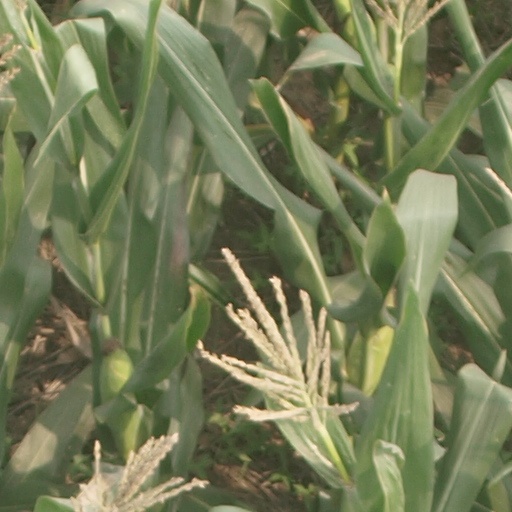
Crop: maize; corn